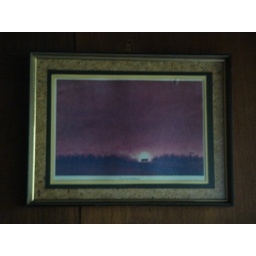
A puzzling print that hangs on the wall in one of Alex Jordan's sitting rooms at the House on the Rock.